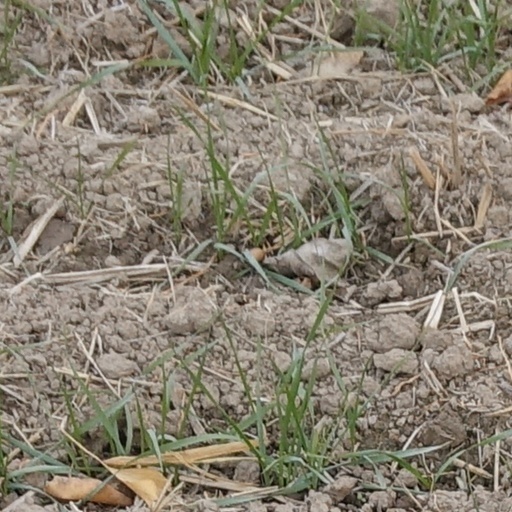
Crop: wheat